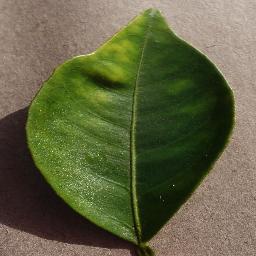
Label: Orange___Haunglongbing_(Citrus_greening)